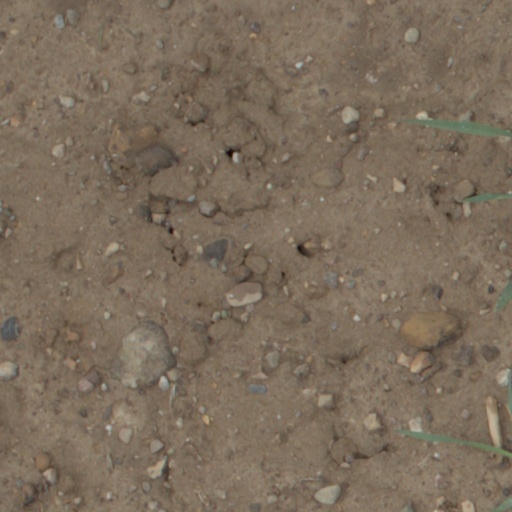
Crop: wheat